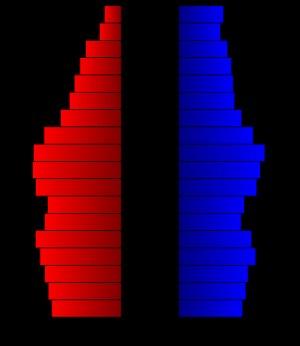
Le comté de Knox est un comté situé dans l'État de l'Illinois, aux États-Unis. En 2000, sa population était de 55 836 habitants. Le siège de ce comté est Galesburg.